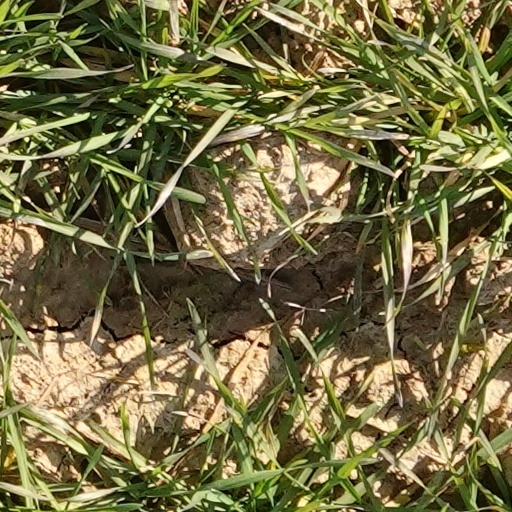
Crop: wheat